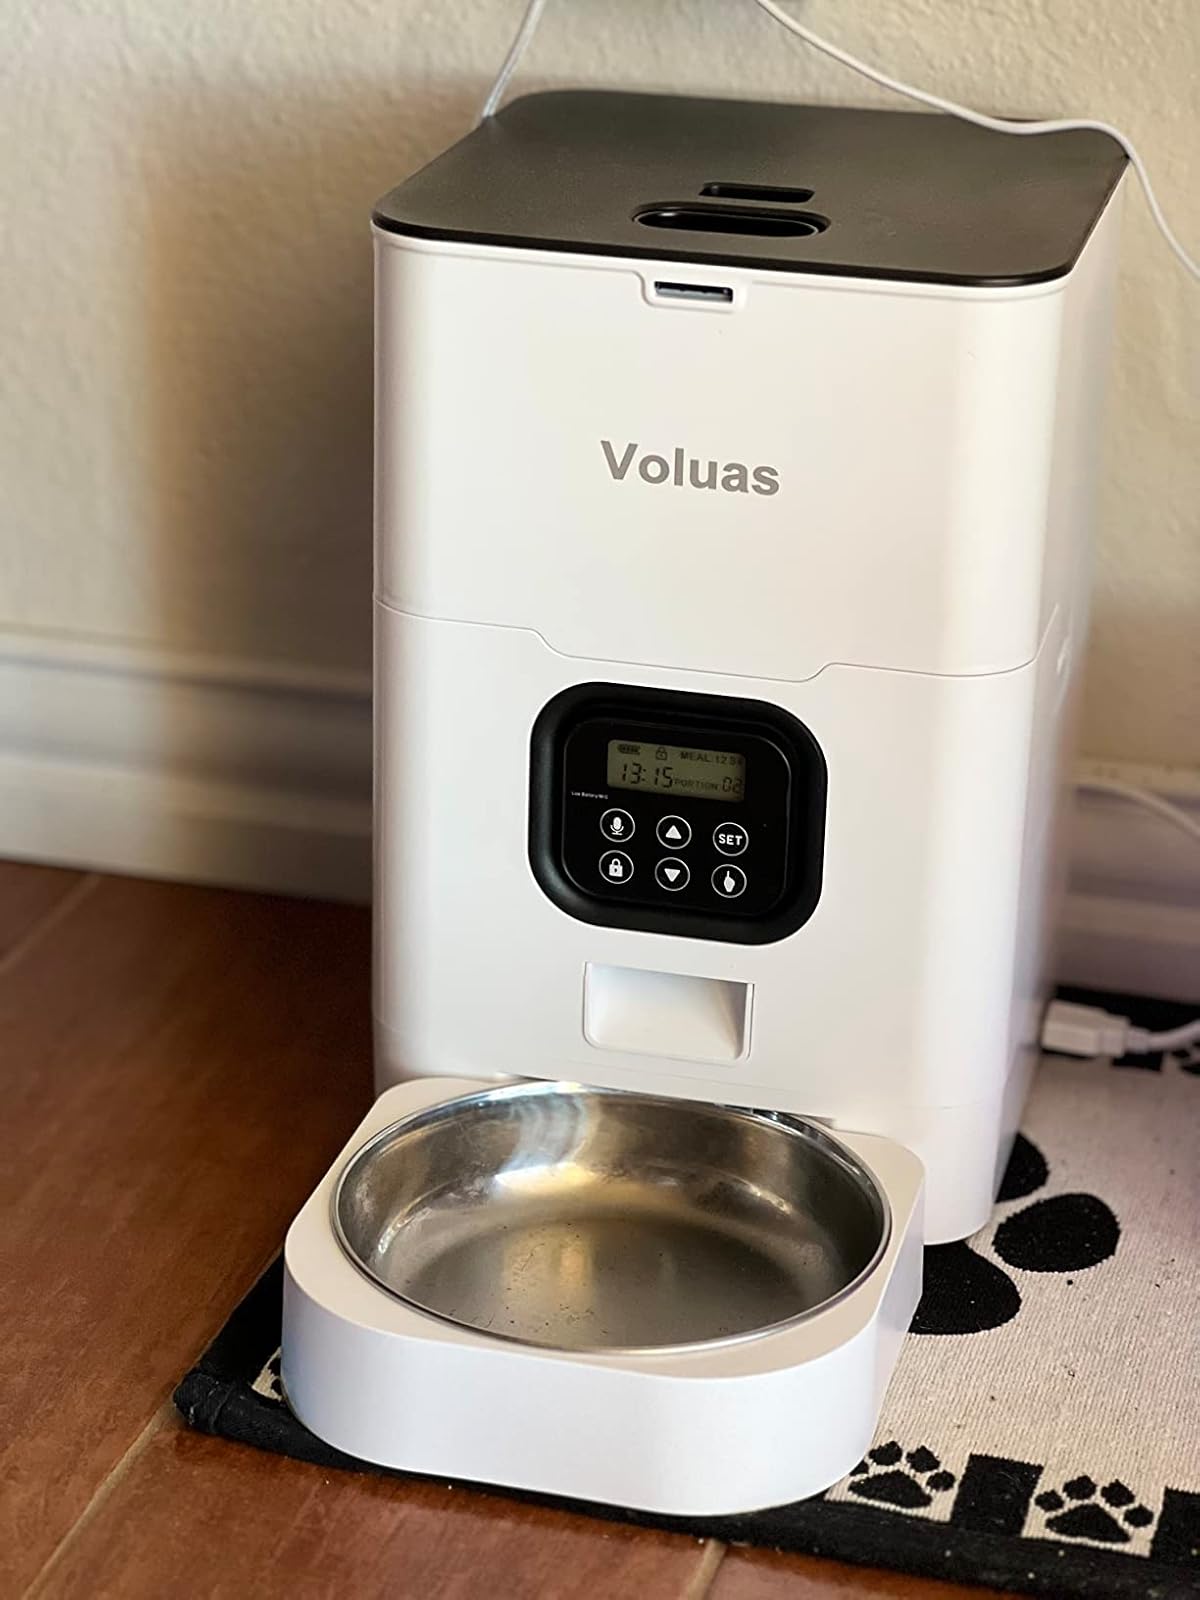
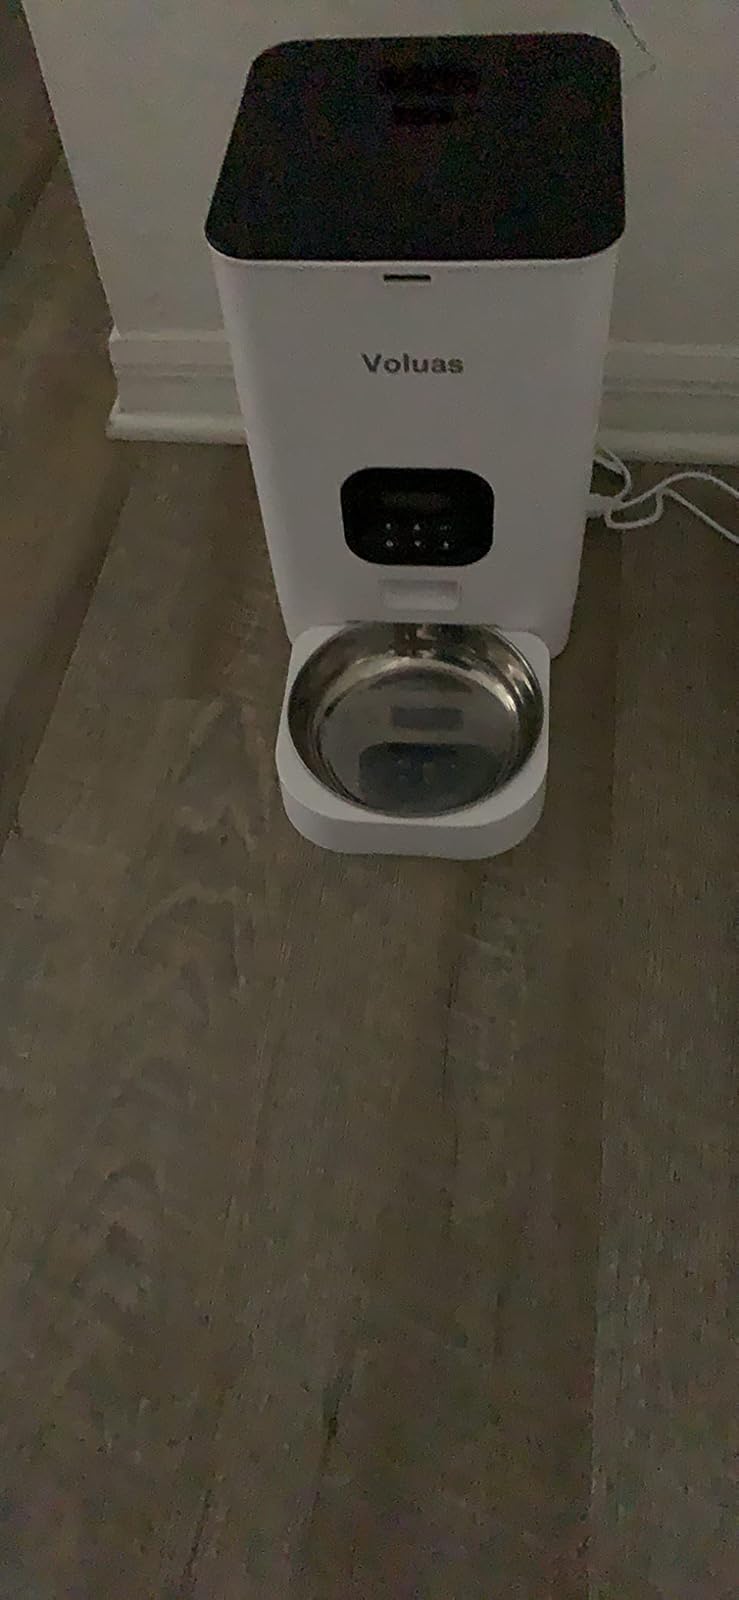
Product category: items_feeder
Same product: yes